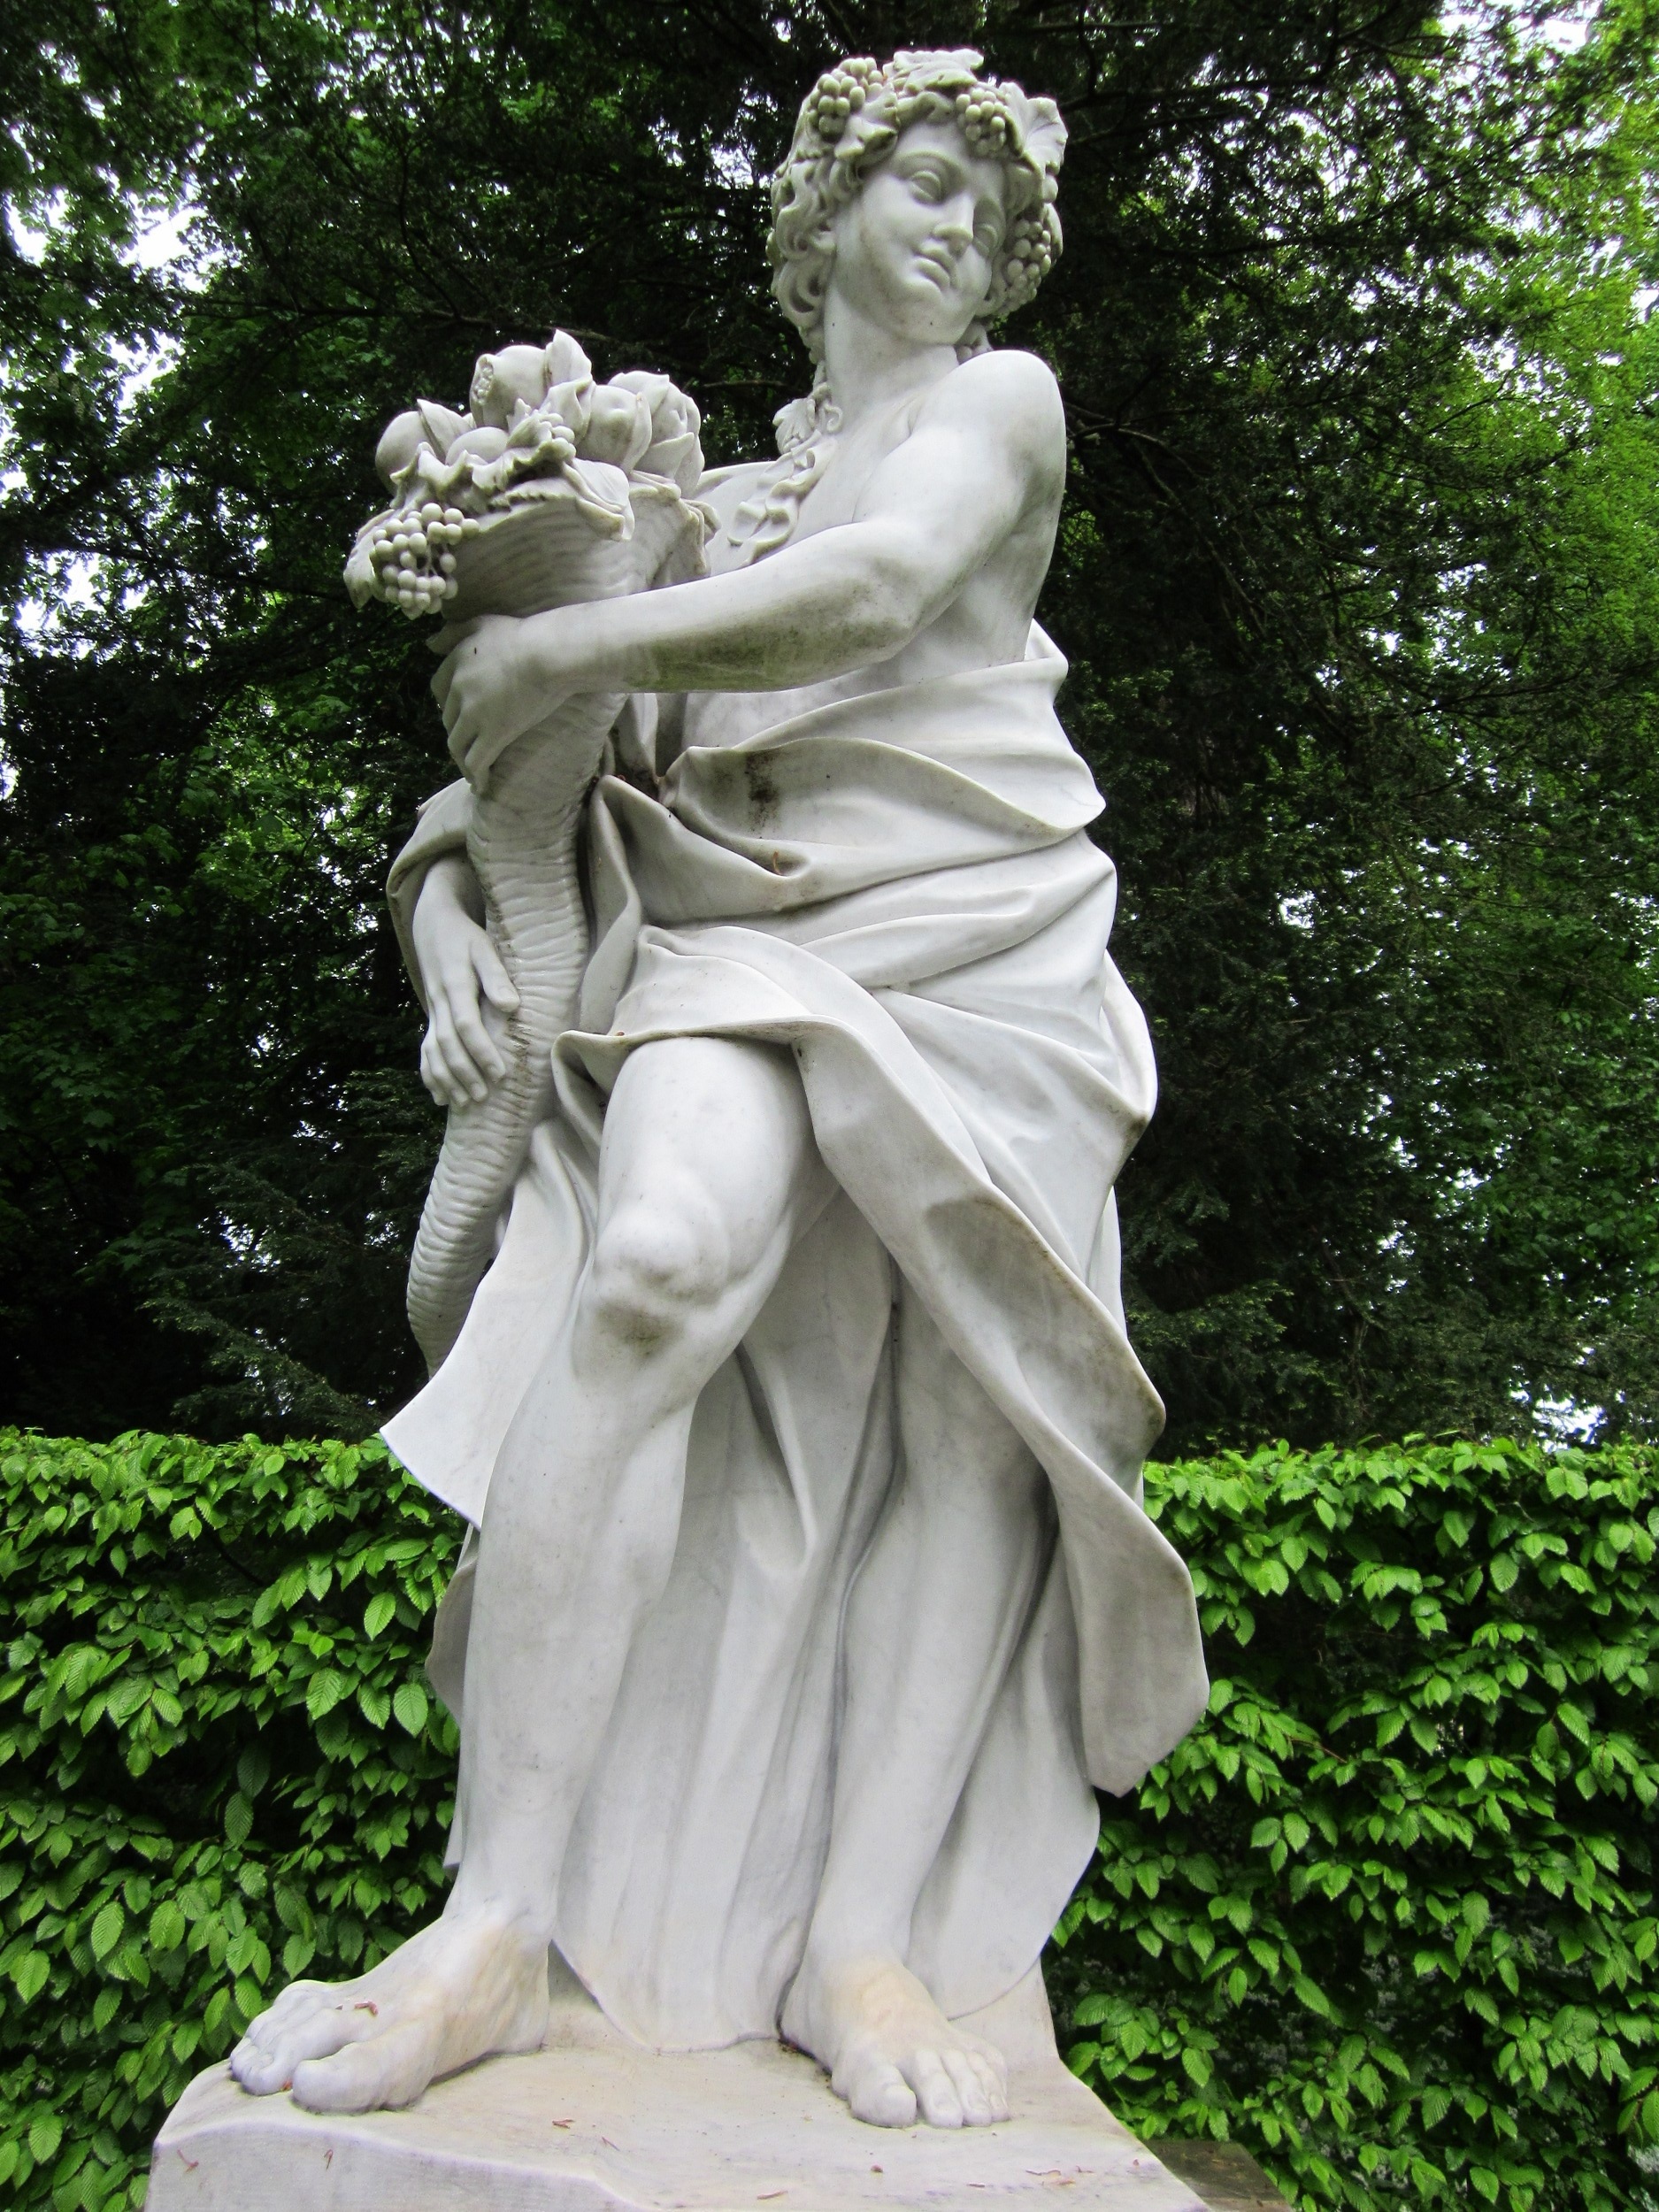
palace, monument, statue, park, garden, decor, sculpture, art, carving, mythology, schlossgarten, stone carving, greek mythology, schwetzingen, classical sculpture, angloisen